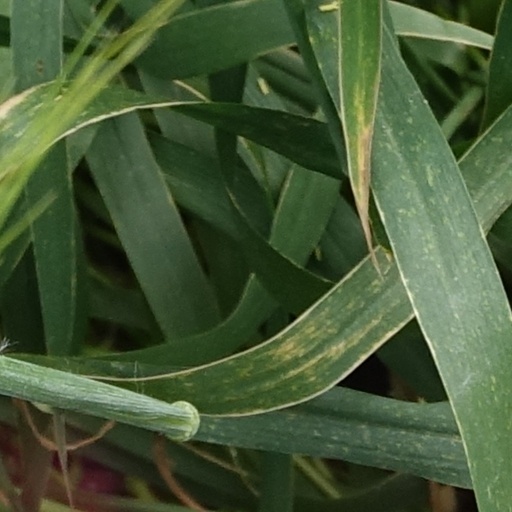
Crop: wheat